Double-decker bus

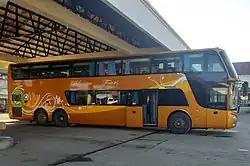
A double-decker bus of Pabama Transport in Bukidnon

Several cities in continental China have double-deckers in regular use on certain crowded lines, while some have a few double-deck buses in use on lines which also use single-deck vehicles, e.g. Nanning on line 704 in peak hours. Guilin is leading city that operate double-deckers regularly in major routes; in its main street the double-deckers prevails and run one-by-one almost every minute. Besides Guilin and Nanning, Beijing, Shanghai, Guangzhou, Shenzhen, Tianjin, Hangzhou, Wuhan, Dalian, Foshan and Kunming also have those buses in service, particularly on routes during rush hours. Larger towns in the developed coastal provinces, including Shaoxing, Zhejiang province, use double-decker buses.